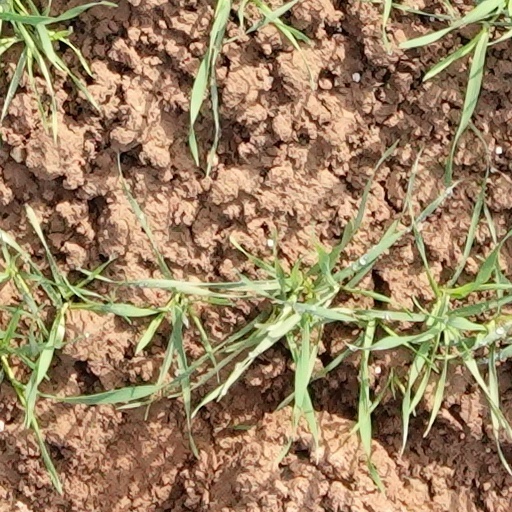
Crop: wheat